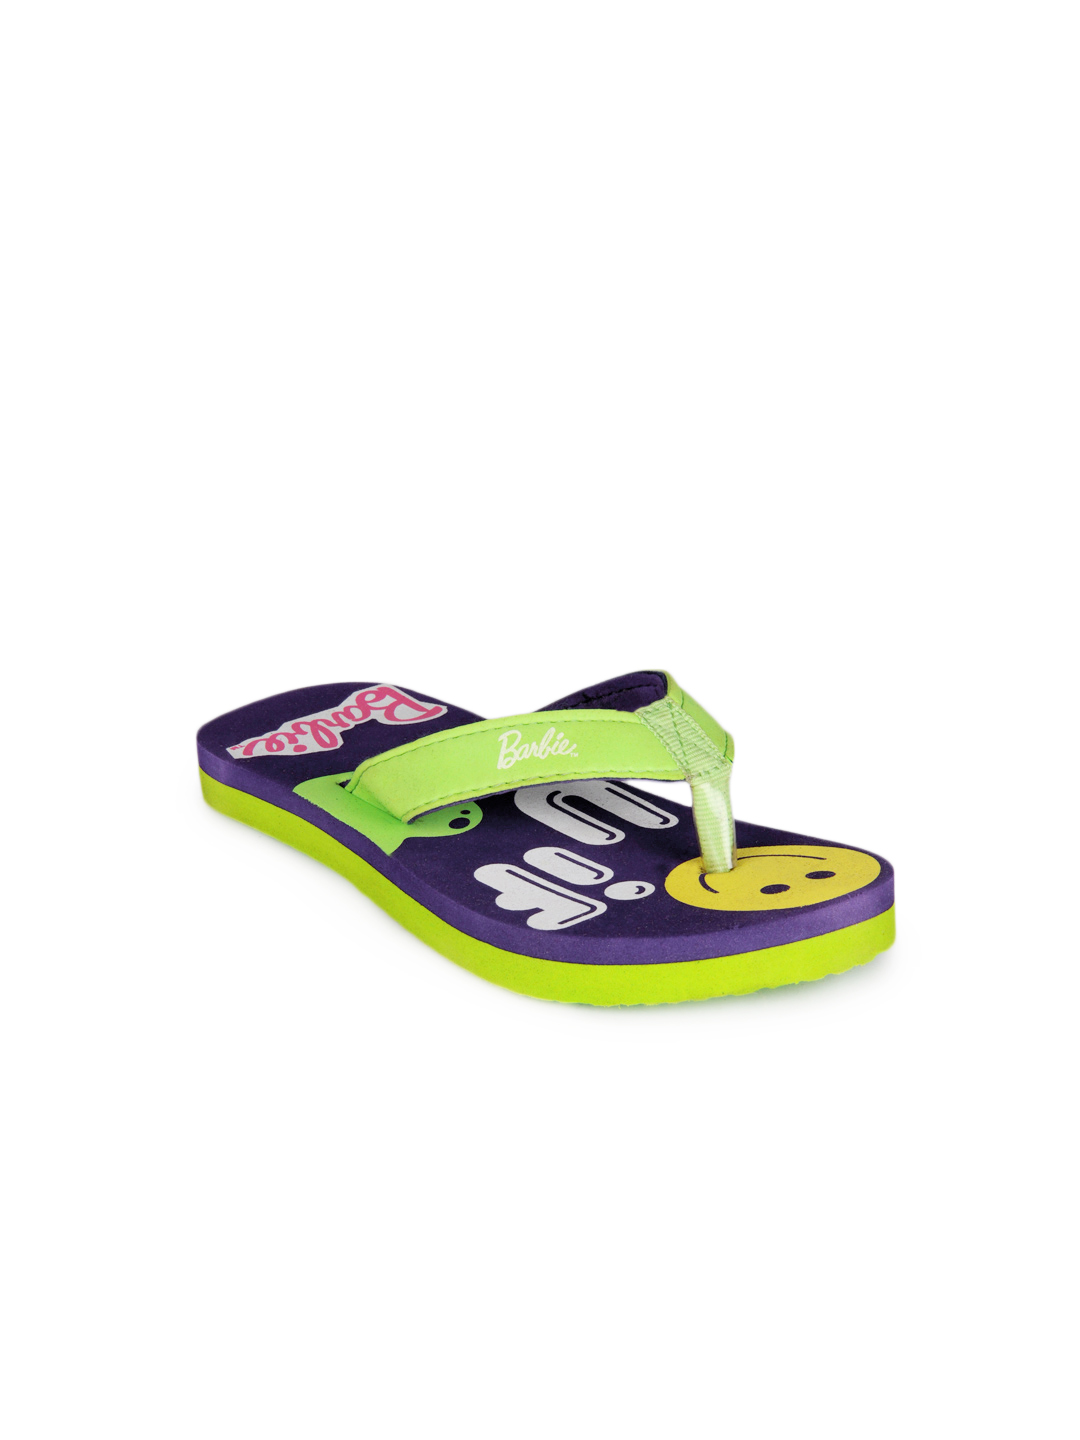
Barbie Girls Purple Flip Flops
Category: Footwear / Flip Flops / Flip Flops
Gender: Girls
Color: Purple
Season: Winter 2012
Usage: Casual